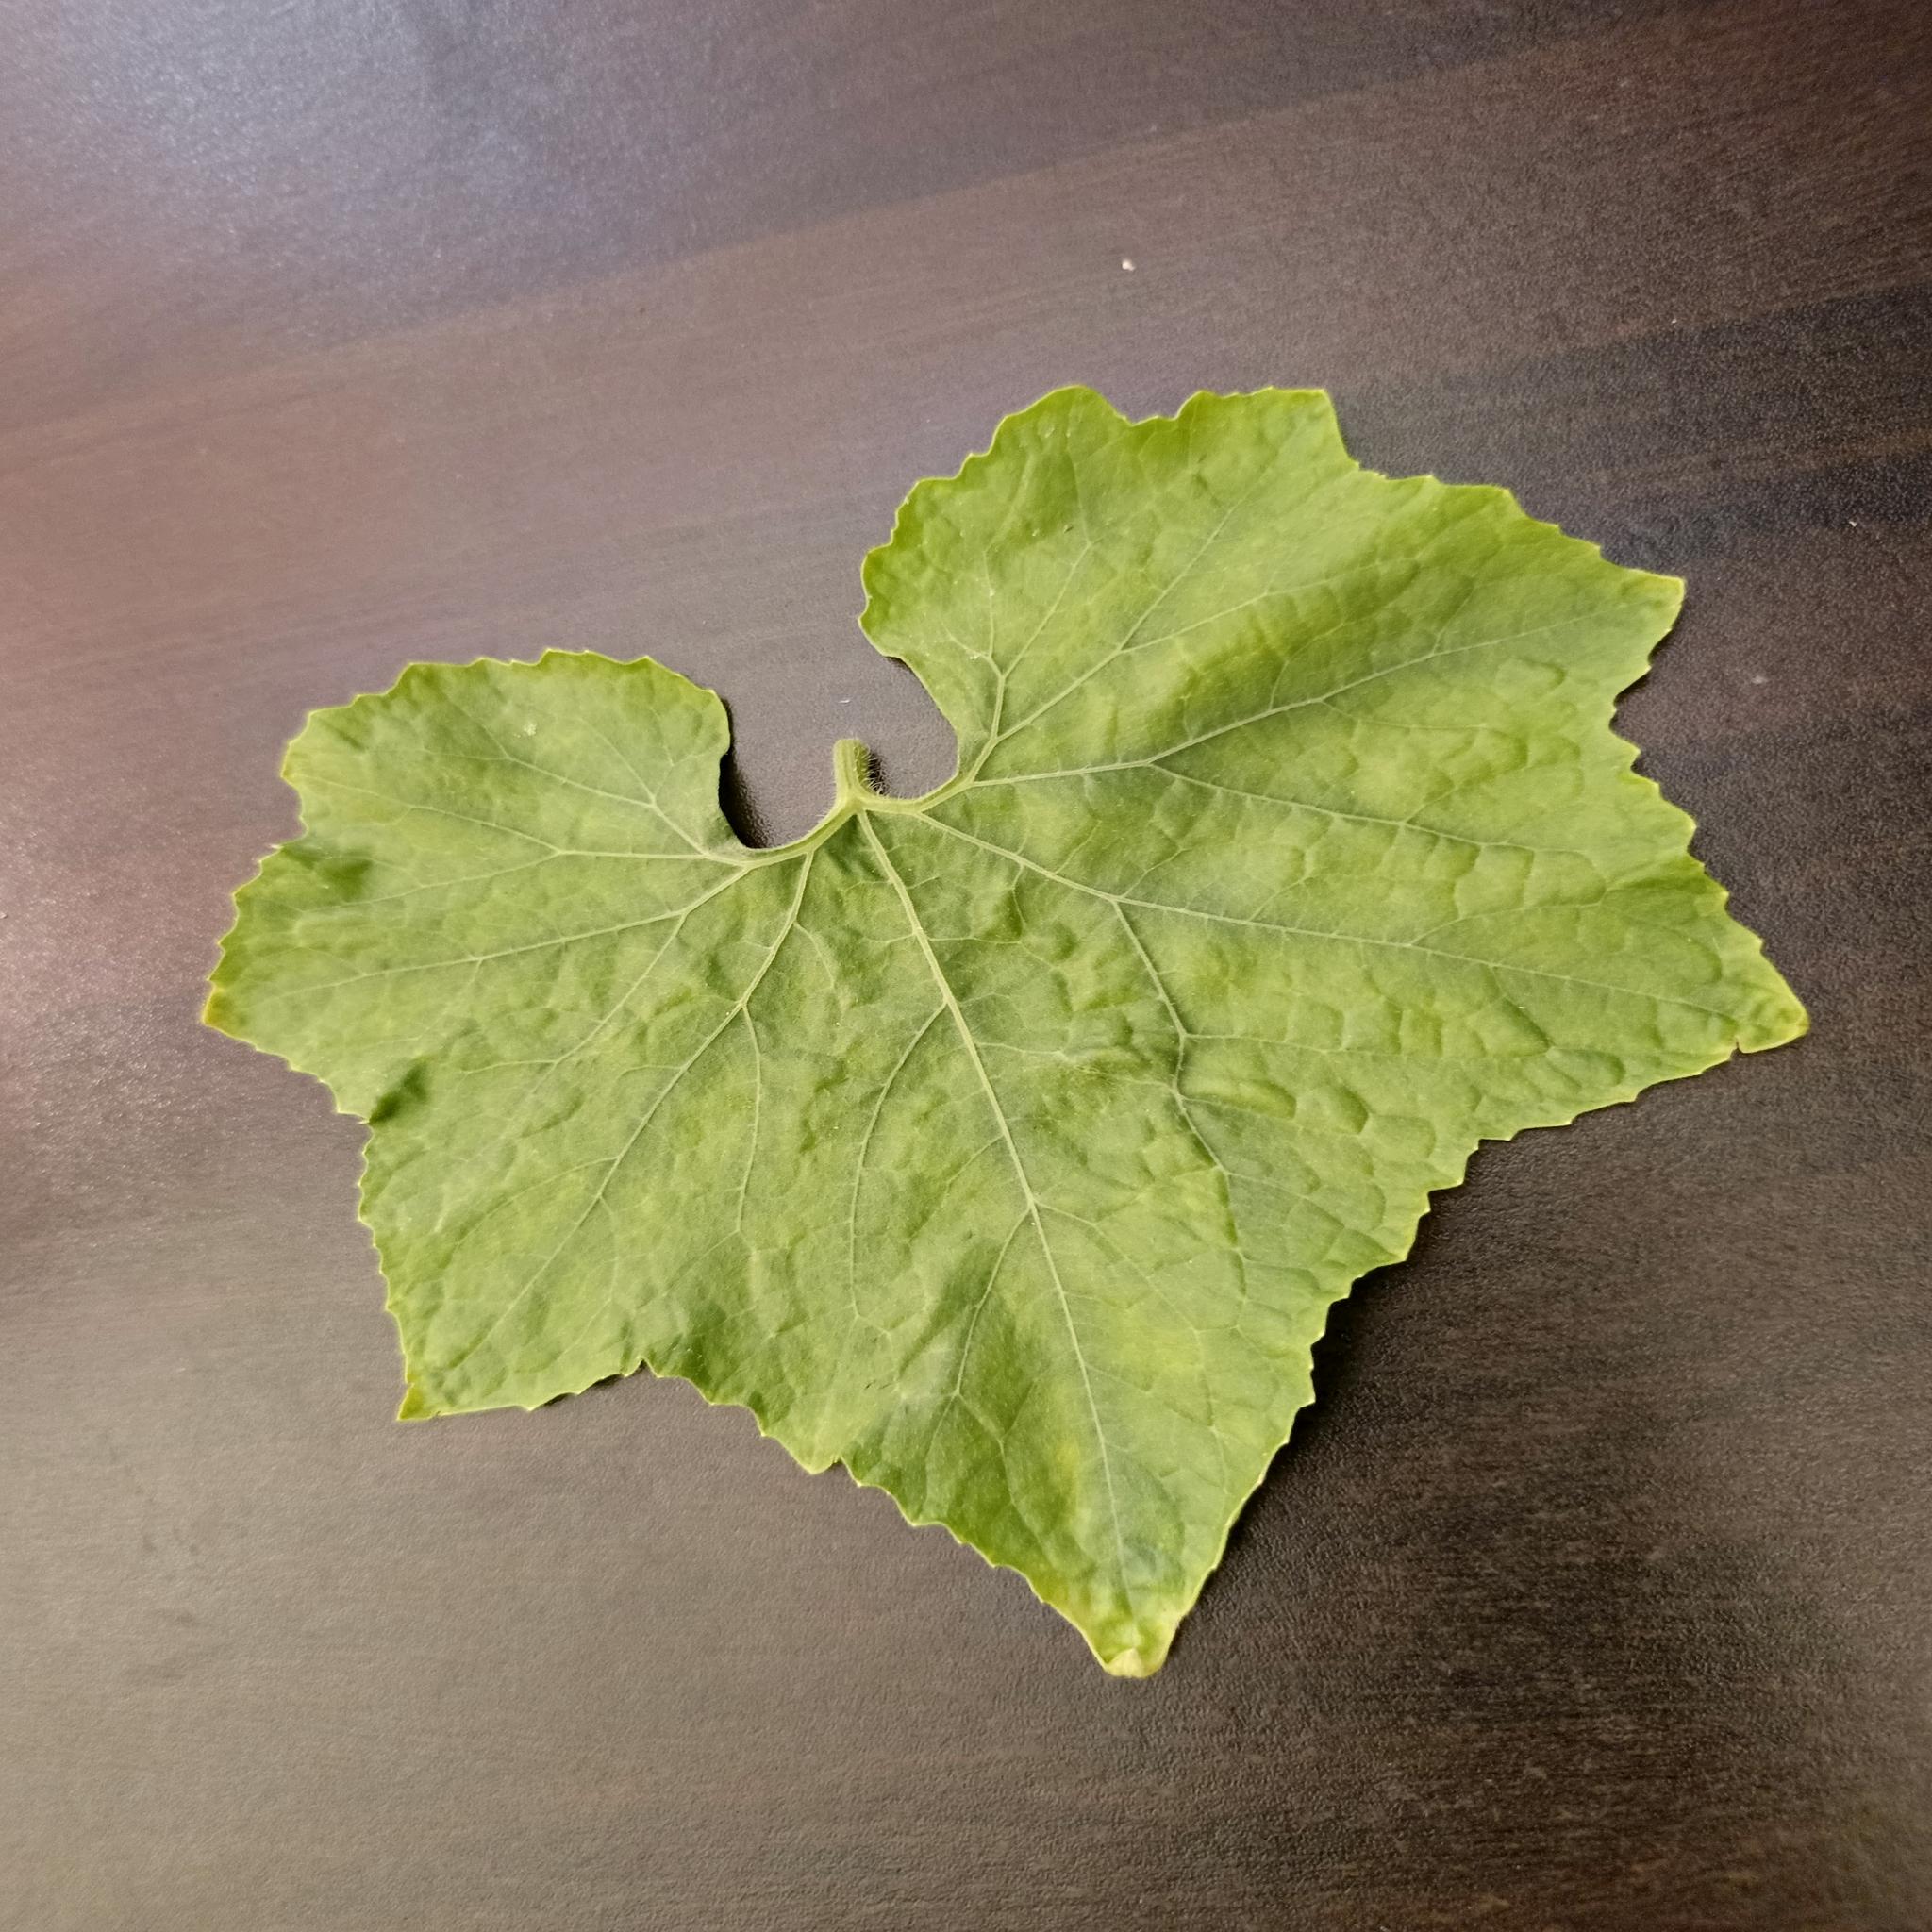
Label: Healthy